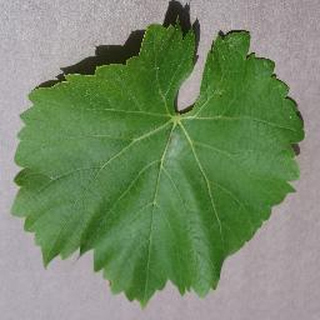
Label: healthy_grape